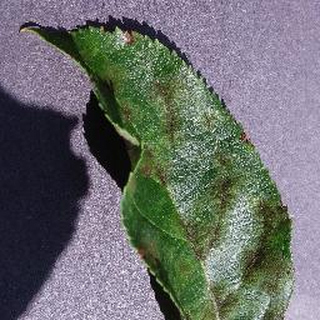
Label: apple_apple_scab